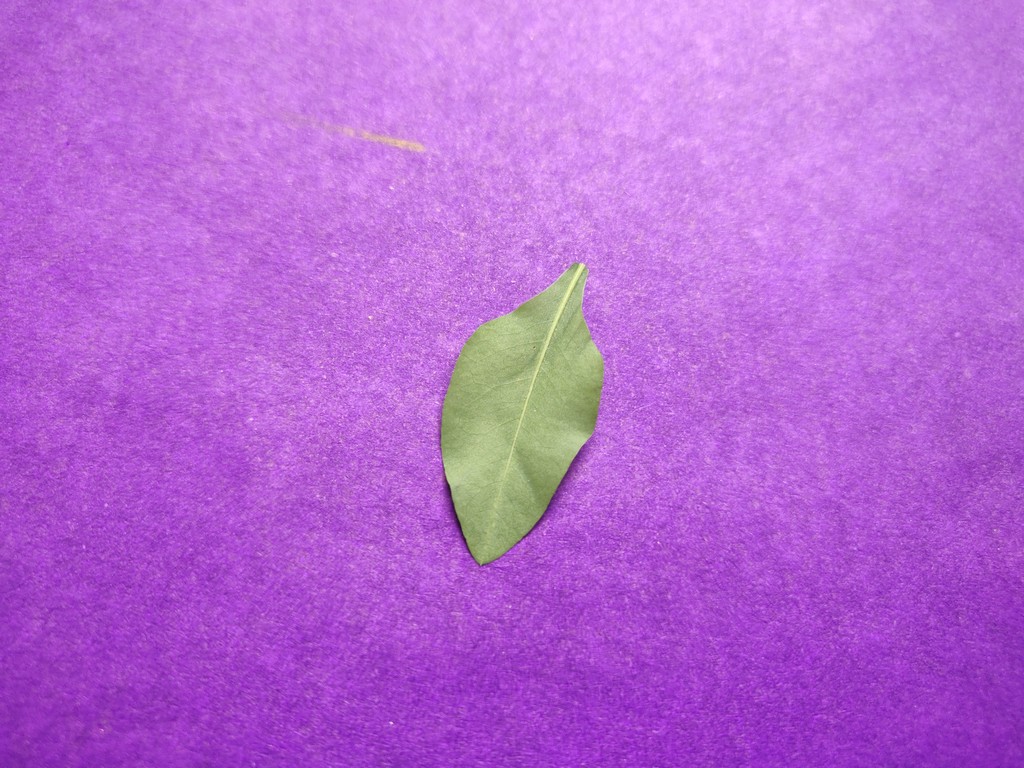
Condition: Healthy
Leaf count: single
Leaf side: back